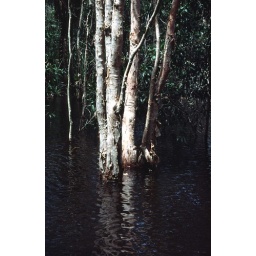
Paper Bark Trees standing in flood water at the 'Territory Wildlife Park', at Berry Springs, Darwin.